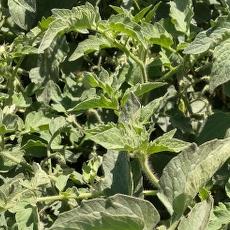
Crop: Tomato
Condition: healthy-leaf